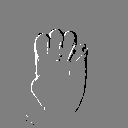
ASL letter: e